Steklov (crater)

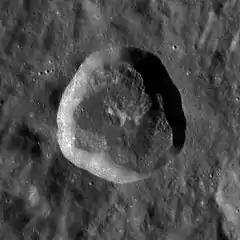
LRO WAC image

Steklov is a lunar impact crater on the far side of the Moon, past the southwestern limb. It lies in the outer skirt of ejecta from the Mare Orientale impact basin, just to the southwest of the Montes Cordillera ring of mountains. About four crater diameters to the southwest is the slightly smaller crater Chant.